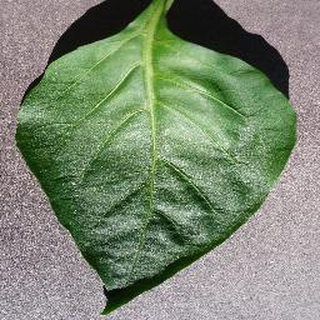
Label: healthy_bell_pepper